Stone–Wales defect

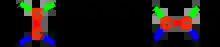

A Stone–Wales defect is a crystallographic defect that involves the change of connectivity of two π-bonded carbon atoms, leading to their rotation by 90° with respect to the midpoint of their bond. The reaction commonly involves conversion between a naphthalene-like structure into a fulvalene-like structure, that is, two rings that share an edge vs two separate rings that have vertices bonded to each other.